Jon Williams (American football)

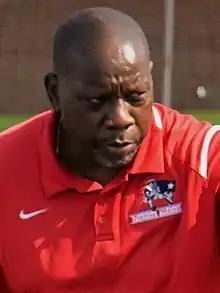
Williams in 2023

Jonathan Williams (born June 1, 1961) is an American former professional football player who was a running back in the National Football League (NFL). He was selected in the third round by and played for the New England Patriots in 1984.